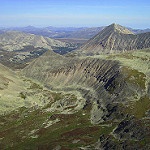
Scene: Outdoor